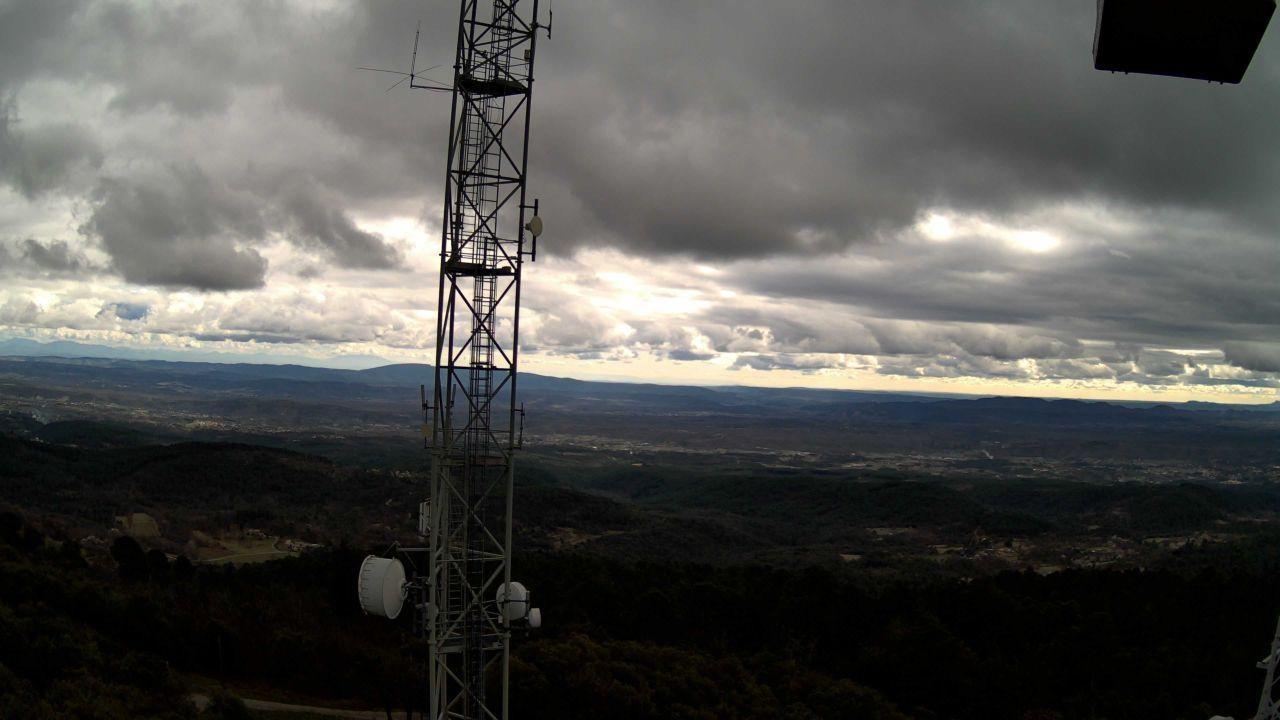
Fire: no
Smoke: yes